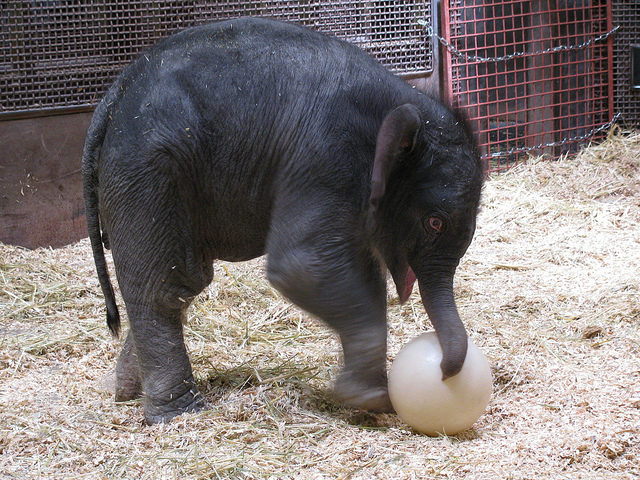
con voi đang dùn gòi chơi với bóng trong chuồng